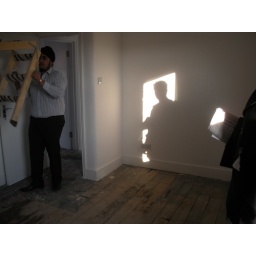
Looking in the thirs bedroom from the corner by the window